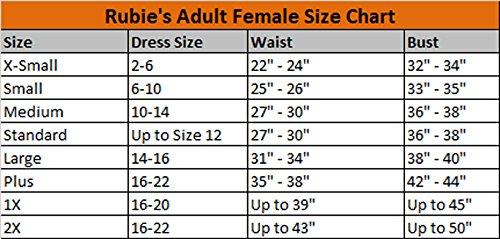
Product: Rubie's Women's DC Superheroes Supergirl New 52 Series Tank Dress, Multi, Small
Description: OFFICIALLY LICENSED DC Comics adult dress; look for trademark logo packaging and labels to help assure you’ve received authentic safety-tested item.
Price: $13.99
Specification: ProductDimensions:16.5x9x2.1inches|ItemWeight:6.9ounces|ShippingWeight:8ounces(Viewshippingratesandpolicies)|DomesticShipping:ItemcanbeshippedwithinU.S.|InternationalShipping:ThisitemcanbeshippedtoselectcountriesoutsideoftheU.S.LearnMore|ASIN:B00TO6D1F2|Itemmodelnumber:820060|Manufacturerrecommendedage:4-12years